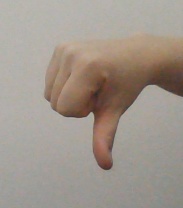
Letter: waw